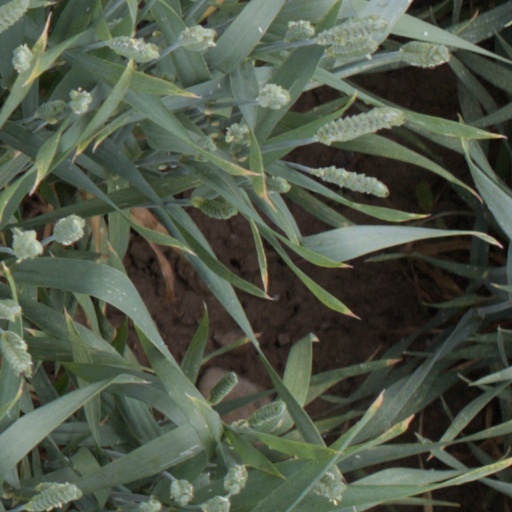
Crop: wheat